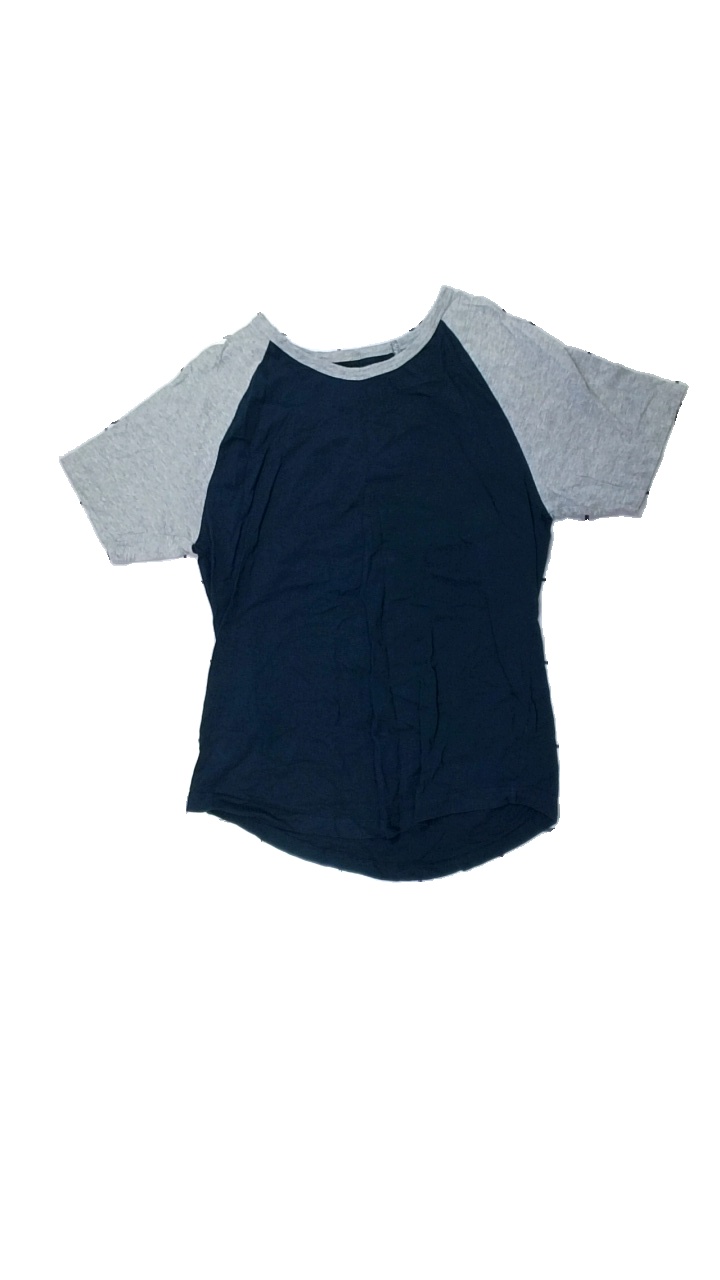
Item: T-shirt (Men)
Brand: Denim Day
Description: t-shirt, sned söm
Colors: Blue, Grey
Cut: Regular
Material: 100% cotton
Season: All
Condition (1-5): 2
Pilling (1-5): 5
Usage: Export
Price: <50